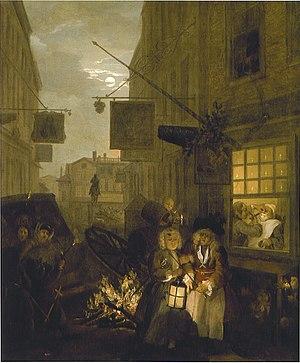
Four Times of the Day est une série de quatre scènes de genre de l'artiste anglais William Hogarth, peintes à l'huile en 1736, puis reproduites en une série de quatre gravures à l'eau-forte et au burin publiées en 1738 ; elles sont accompagnées d'une cinquième estampe, Strolling Actresses Dressing in a Barn, elle-même une reproduction d'un autre tableau de Hogarth.